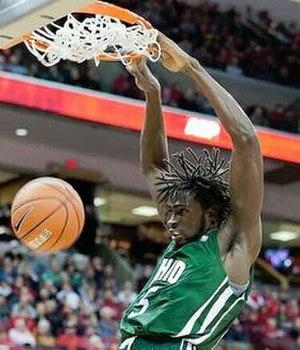
Cet article liste les effectifs des équipes participant à la Coupe du monde de basket-ball masculin 2019.
Maurice Ndour, de son nom complet Maurice Daly Ndour, né le 18 juin 1992 à Sindia au Sénégal, est un joueur international sénégalais de basket-ball évoluant au poste d'ailier fort.